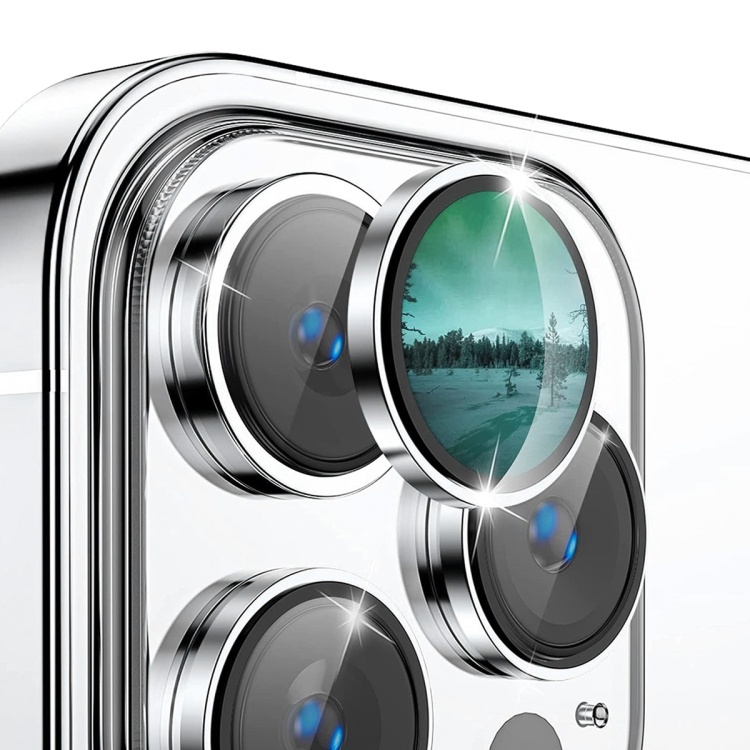
For iPhone 13 Pro / 13 Pro Max ENKAY AR Anti-reflection Camera Lens Glass Film(Silver)
1. Hard and durable surface under special manufacturing process. 2. Static technology eliminates the bubble effect and enhance firmly on the camera lens. 3. Easily remove without any adhesive. 4. High transparency with high clarity. 5. Scratching protect on the camera. 6. Material: Aluminum alloy + tempered glass Specification: Package Weight One Package Weight 0.03kgs / 0.07lb One Package Size 9.4cm * 7.1cm * 2.1cm / 3.7inch * 2.8inch * 0.83inch Qty per Carton 200 Carton Weight 7.00kgs / 15.43lb Carton Size 45cm * 37cm * 20cm / 17.72inch * 14.57inch * 7.87inch Loading Container 20GP: 800 cartons * 200 pcs = 160000 pcs 40HQ: 1859 cartons * 200 pcs = 371800 pcs
Brand: Phonesmark
Category: Electronics > Communications > Telephony > Mobile & Smart Phone Accessories > Mobile Phone Camera Accessories